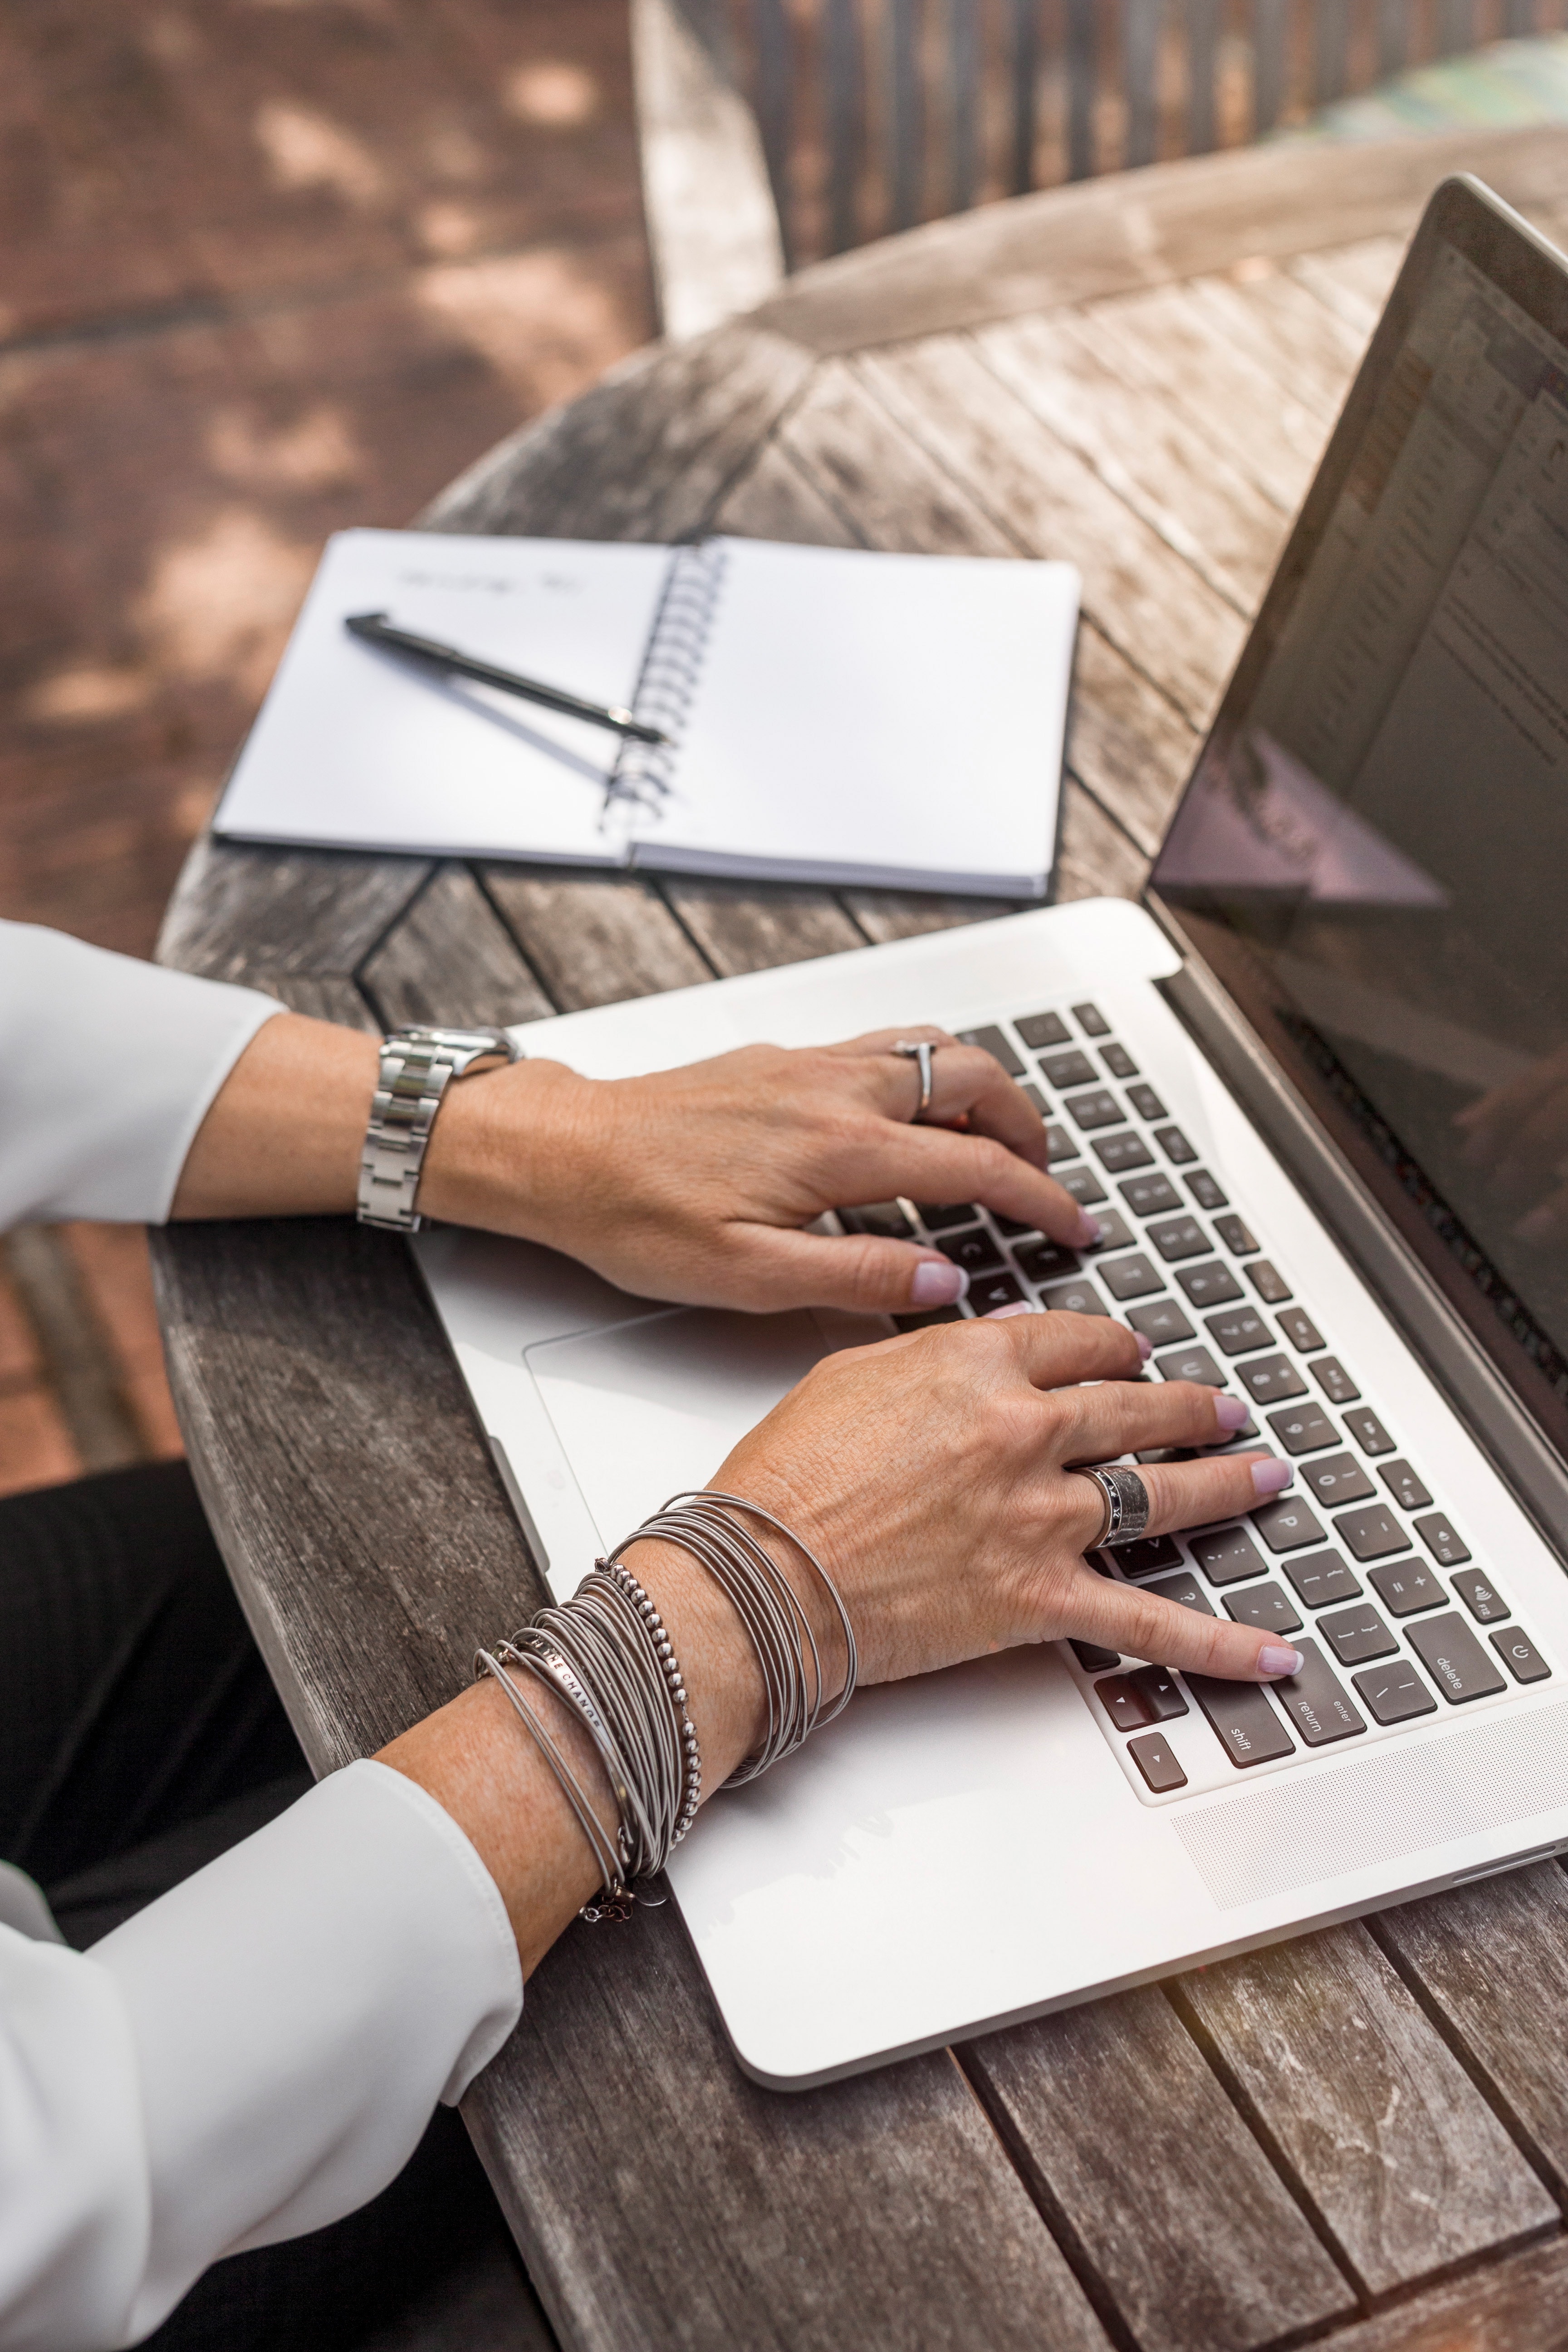
photograph, hand, wrist, photography, font, finger, stock photography, fashion accessory, brand, gesture, jewellery